The Couch (film)

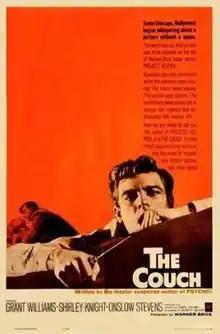
Theatrical release poster

The Couch is a 1962 American psychological horror film directed by Owen Crump from a screenplay by Robert Bloch and a story by Blake Edwards and Owen Crump. The film stars Grant Williams, Shirley Knight, and Onslow Stevens. The film was released by Warner Bros. on February 21, 1962.